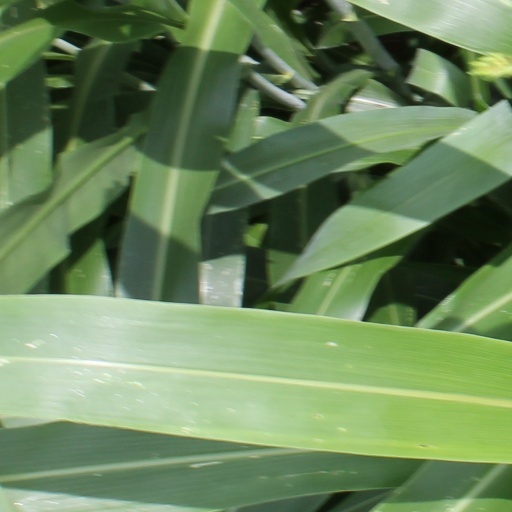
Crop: sorghum